Montreuil-sur-Maine

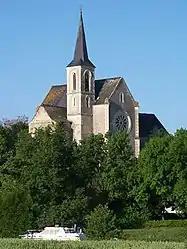
The church in Montreuil-sur-Maine

Montreuil-sur-Maine (literally "Montreuil on Maine") is a commune in the Maine-et-Loire department in western France.